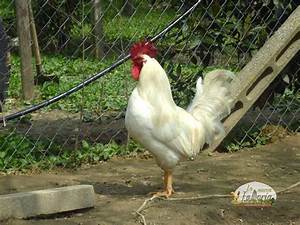
Label: chicken